Company C 1-181 Infantry

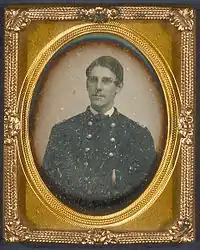
Daguerreotype showing Lieutenant Oliver Wendell Holmes in his uniform, 1861

In 1861 mobilized for the Civil War as the Cambridge City Guard with the 20th Massachusetts Volunteer Infantry (The Harvard Regiment). Among the officers of the company were Major Paul J. Revere, and Lieutenant Oliver Wendell Holmes Jr. The 20th regiment lost 17 officers and 243 enlisted men killed and mortally wounded. One officer and 148 enlisted men by disease. The regiment ranks first among Massachusetts regiments and fifth among Union regiments in total casualties. In 1866 the Cambridge City Guard became Company F of the 5th Mass.